Stellar 7

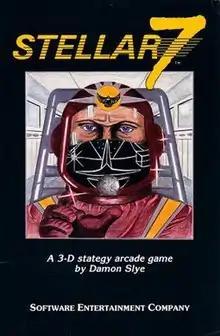

Stellar 7 is a first-person tank simulation video game based on the 1980s arcade game "Battlezone" in which the player assumes the role of a futuristic tank pilot. The game was created by Damon Slye for the Apple II and Commodore 64 in 1983, then remade in the early 1990s for MS-DOS, Amiga, and Classic Mac OS. There are three sequels: "Arcticfox" (1986), "" (1991), and "" (1993).